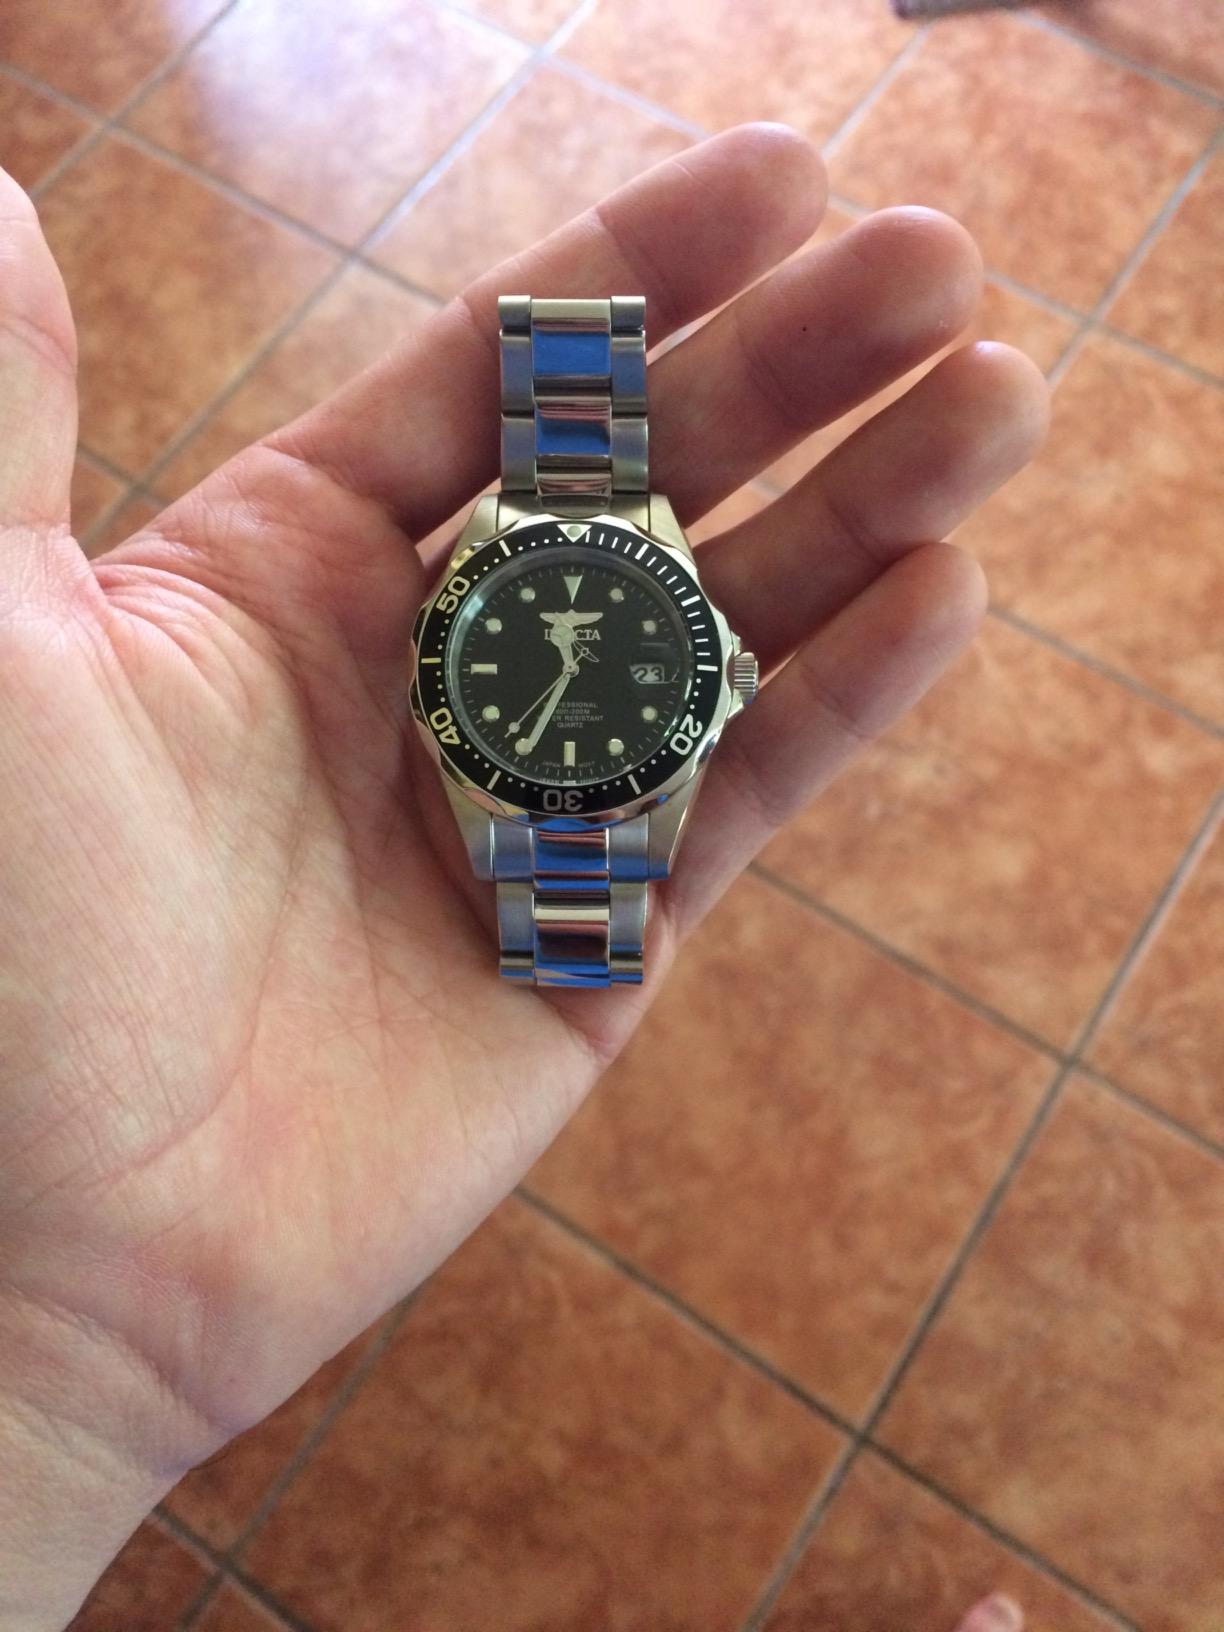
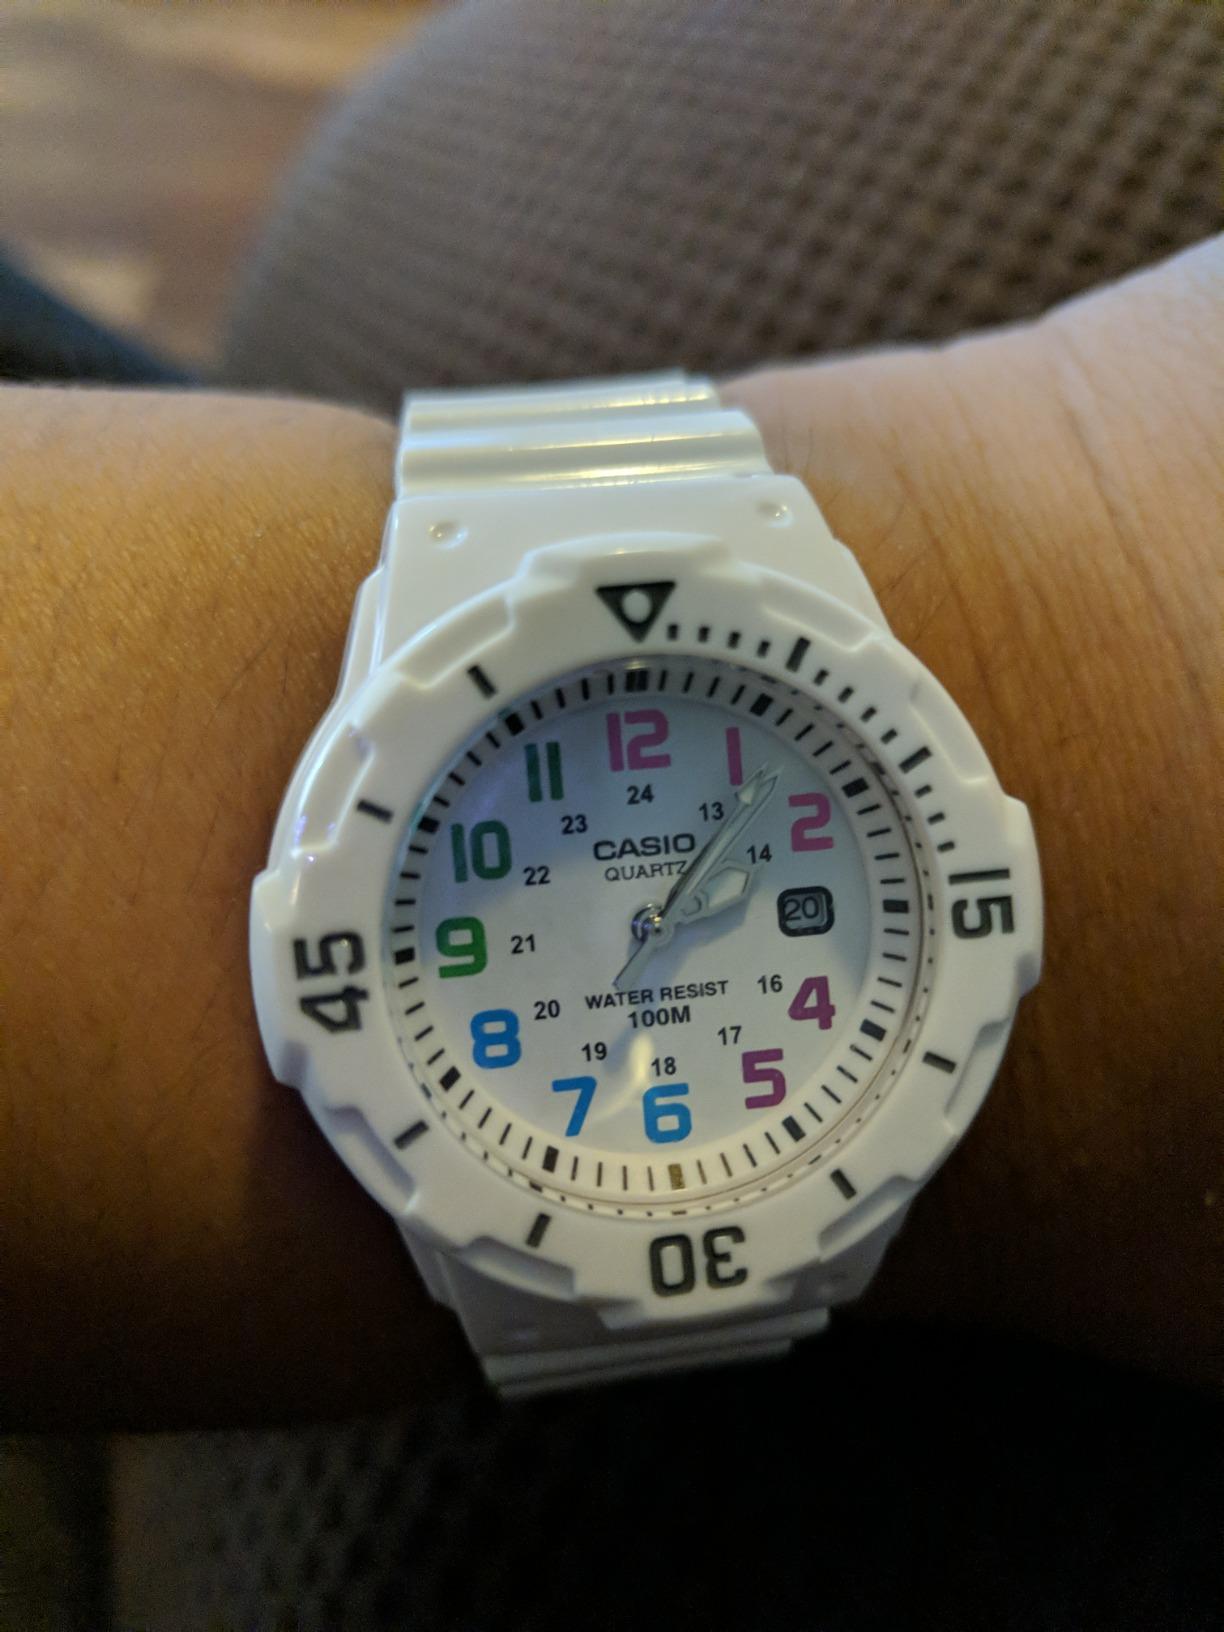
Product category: accessories_watch
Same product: no